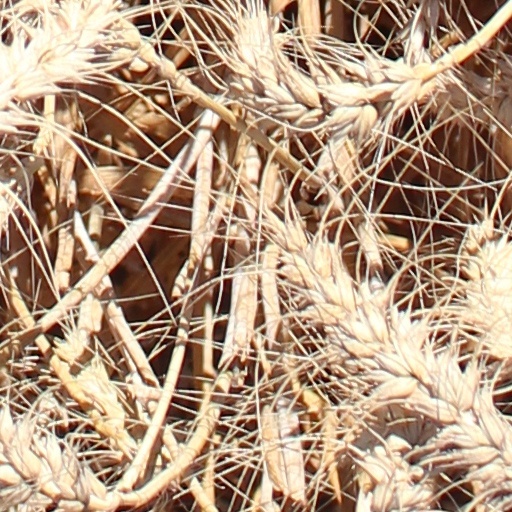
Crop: wheat